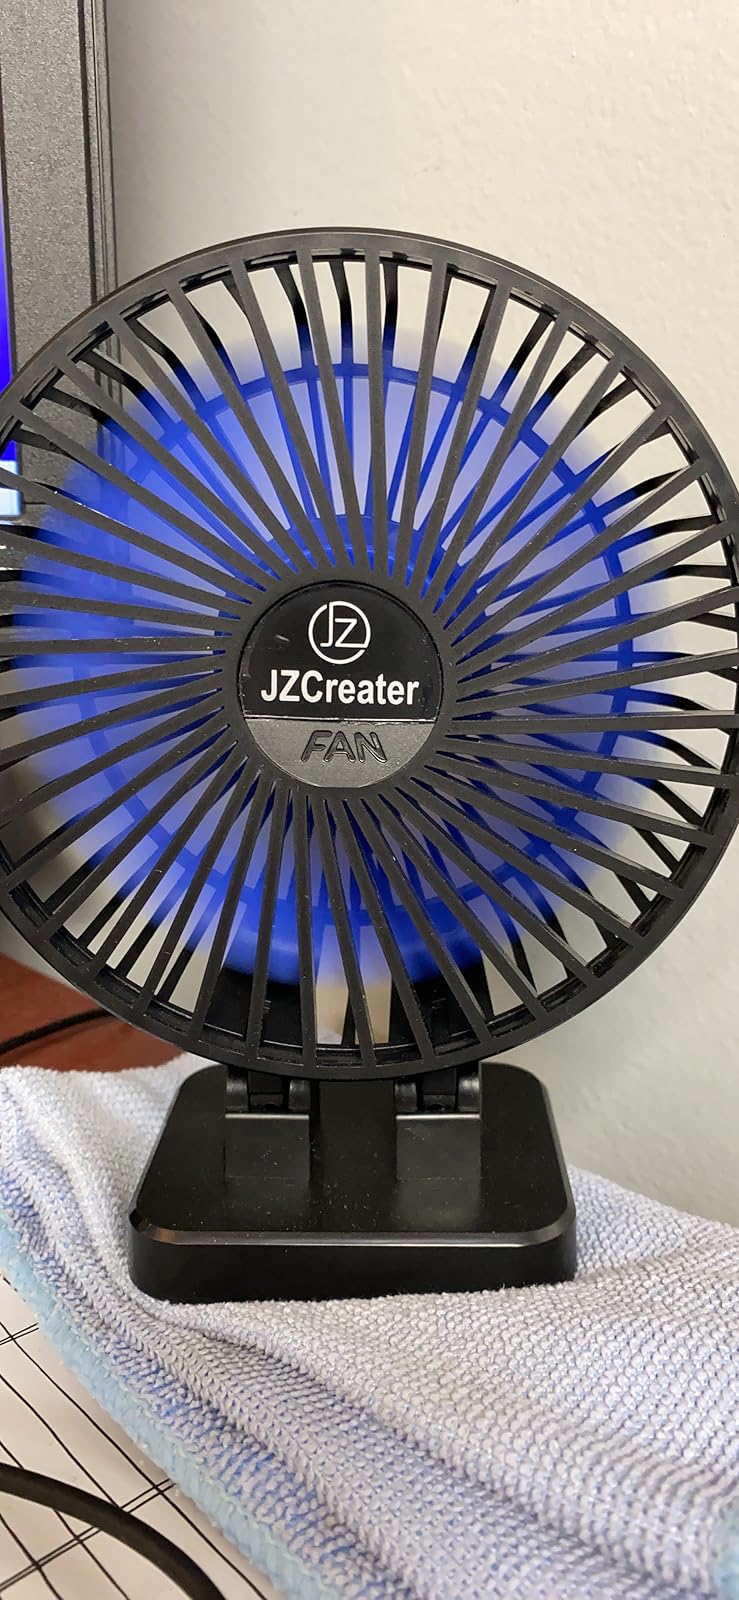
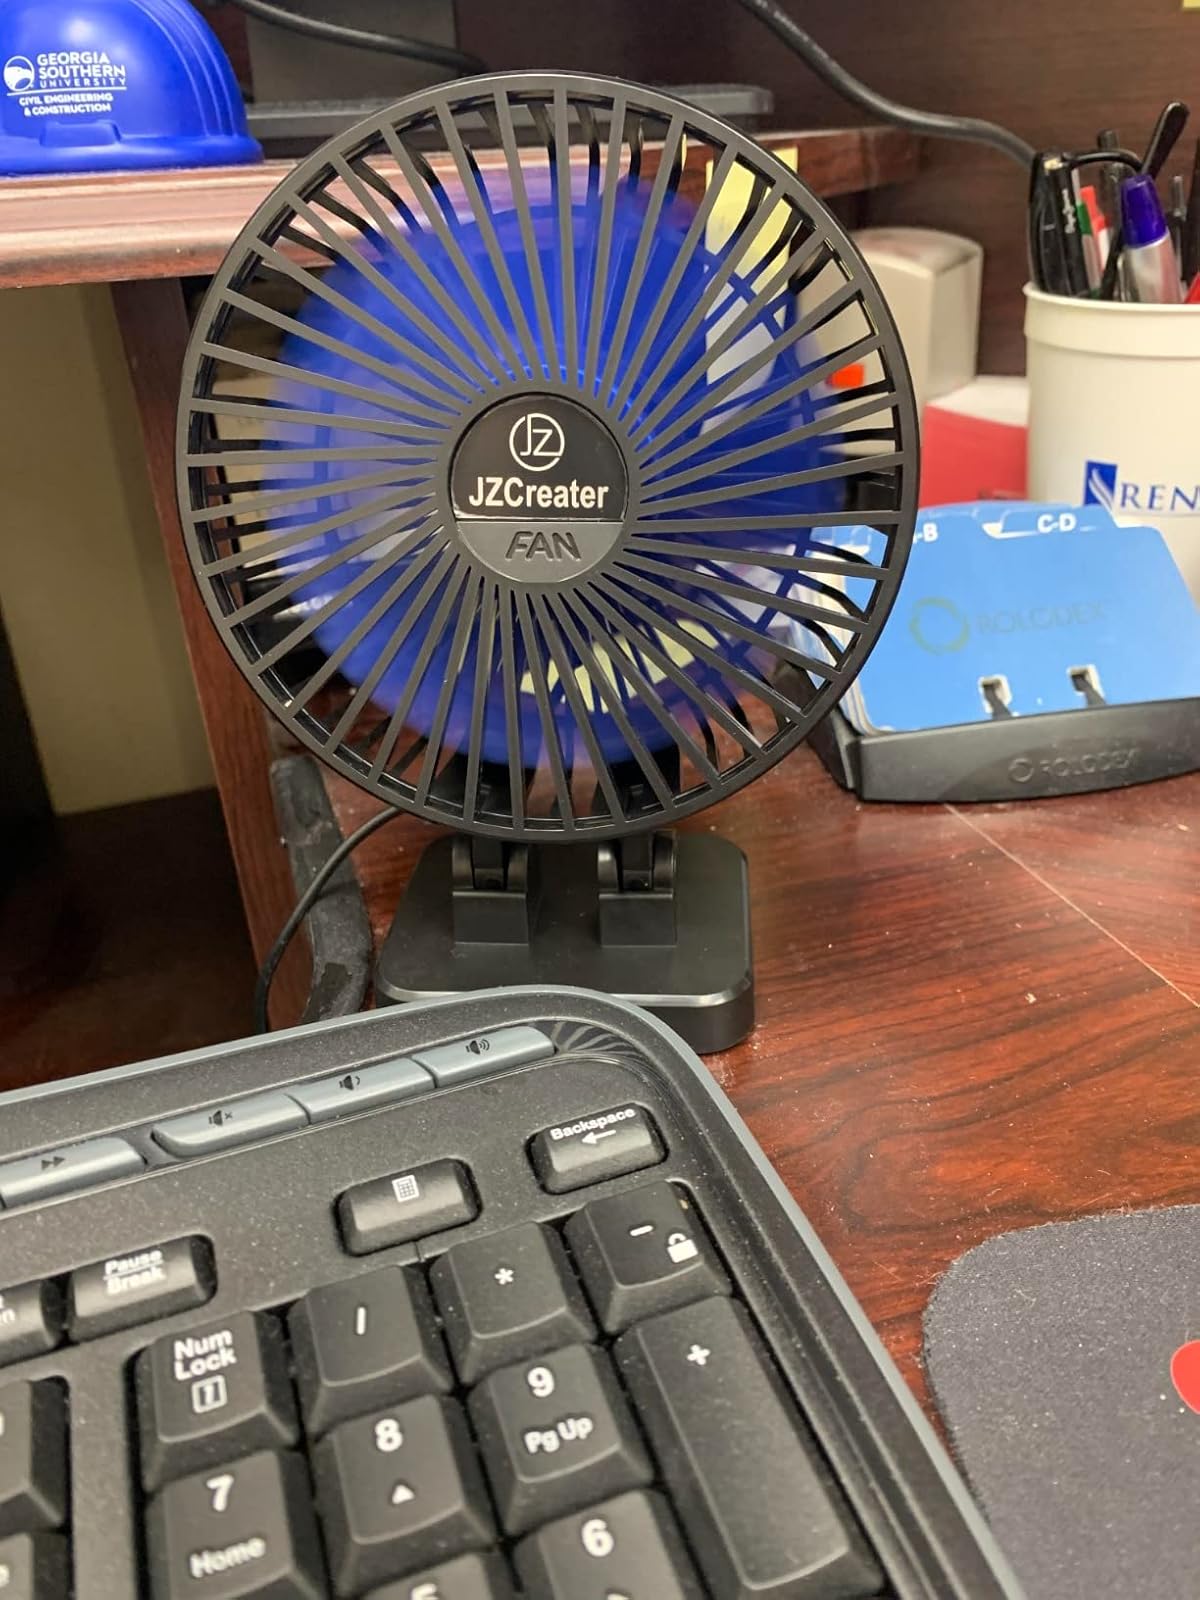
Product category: fan
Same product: yes